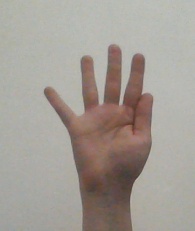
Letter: sheen